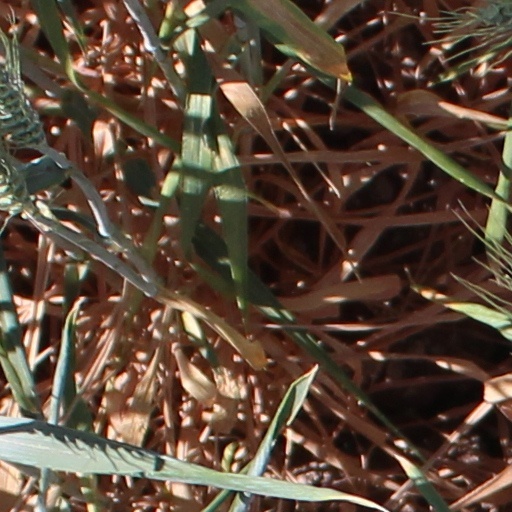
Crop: wheat